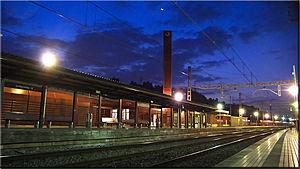
La ligne R8 est un service ferroviaire de banlieue, qui fait partie de Rodalies de Catalunya, exploité par Renfe Operadora. Le service, qui circule depuis le 26 juin 2011, relie les gares de Martorell et Granollers Centre sans passer par Barcelone, à travers la ligne Castellbisbal / el Papiol - Mollet.